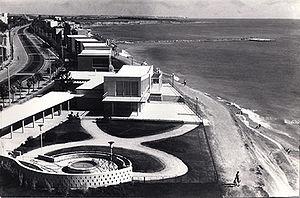
3 villas présidentielles à Eforie Nord
Cezar Lăzărescu est un architecte roumain né le 3 octobre 1923 à Bucarest et décédé dans la même ville le 27 novembre 1986.